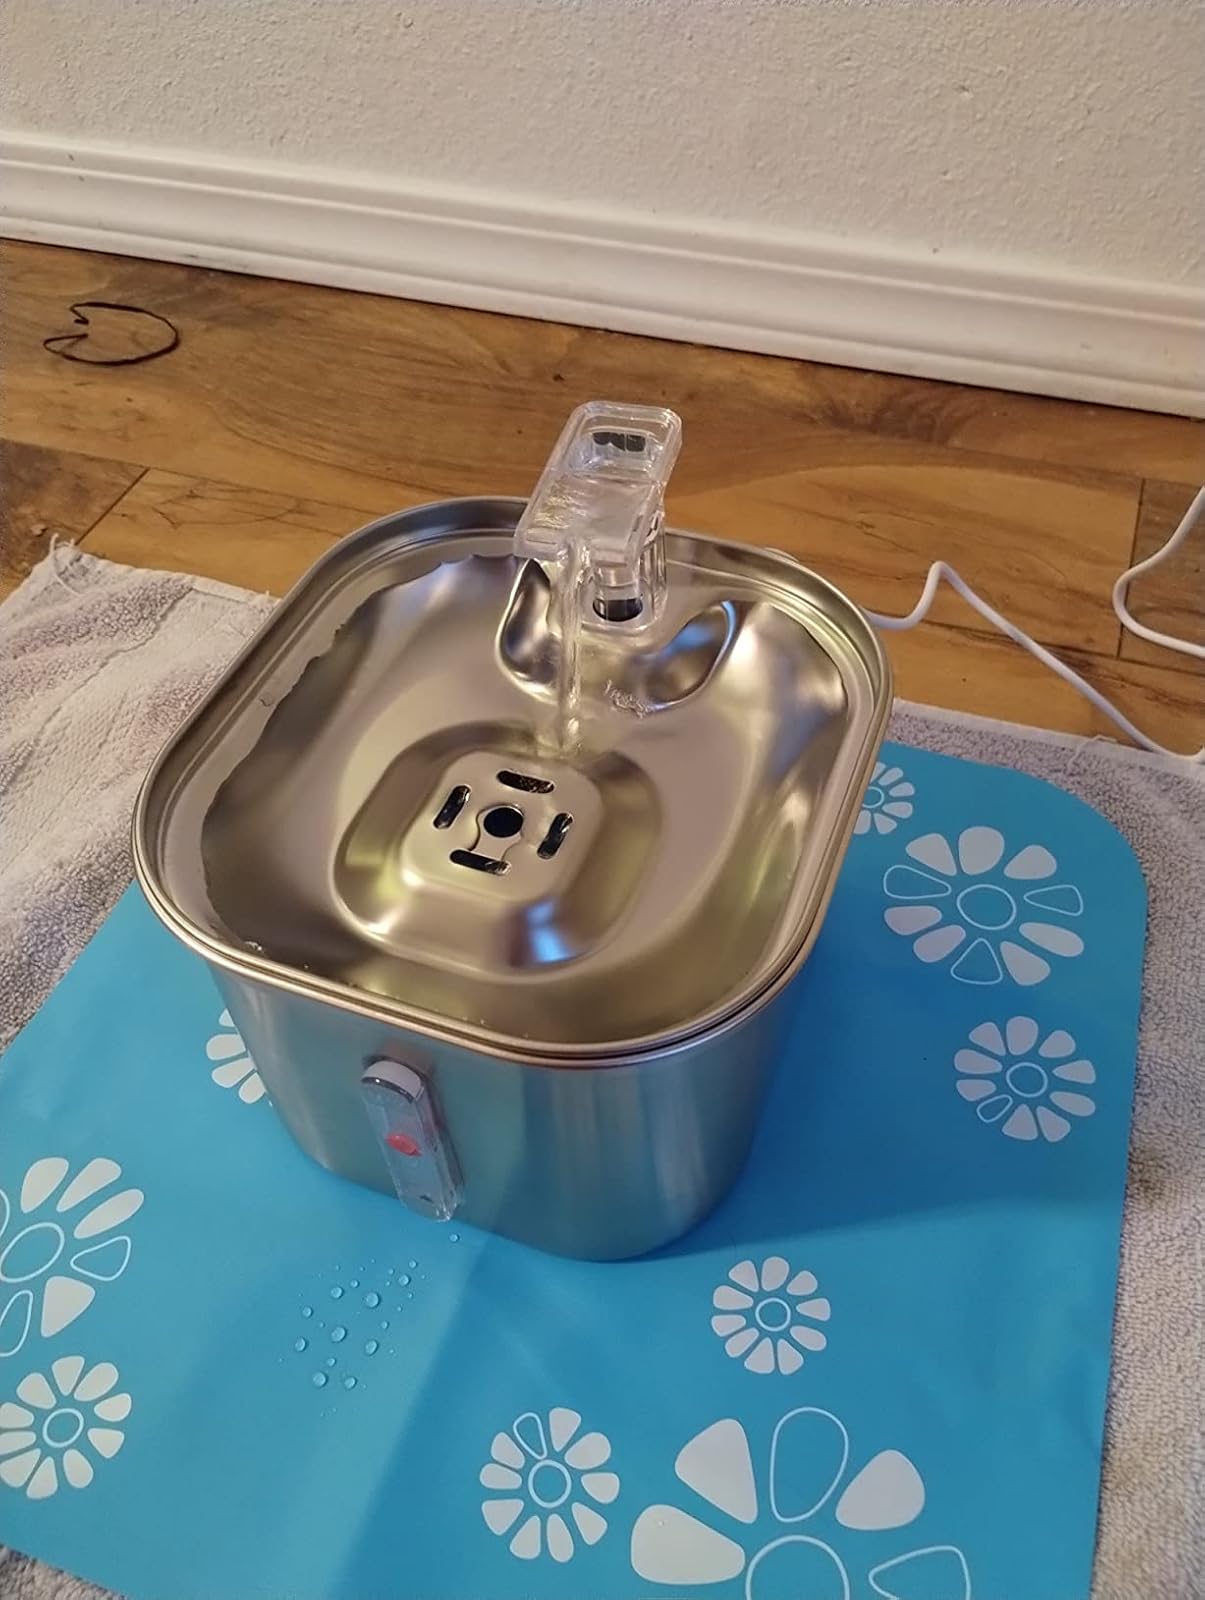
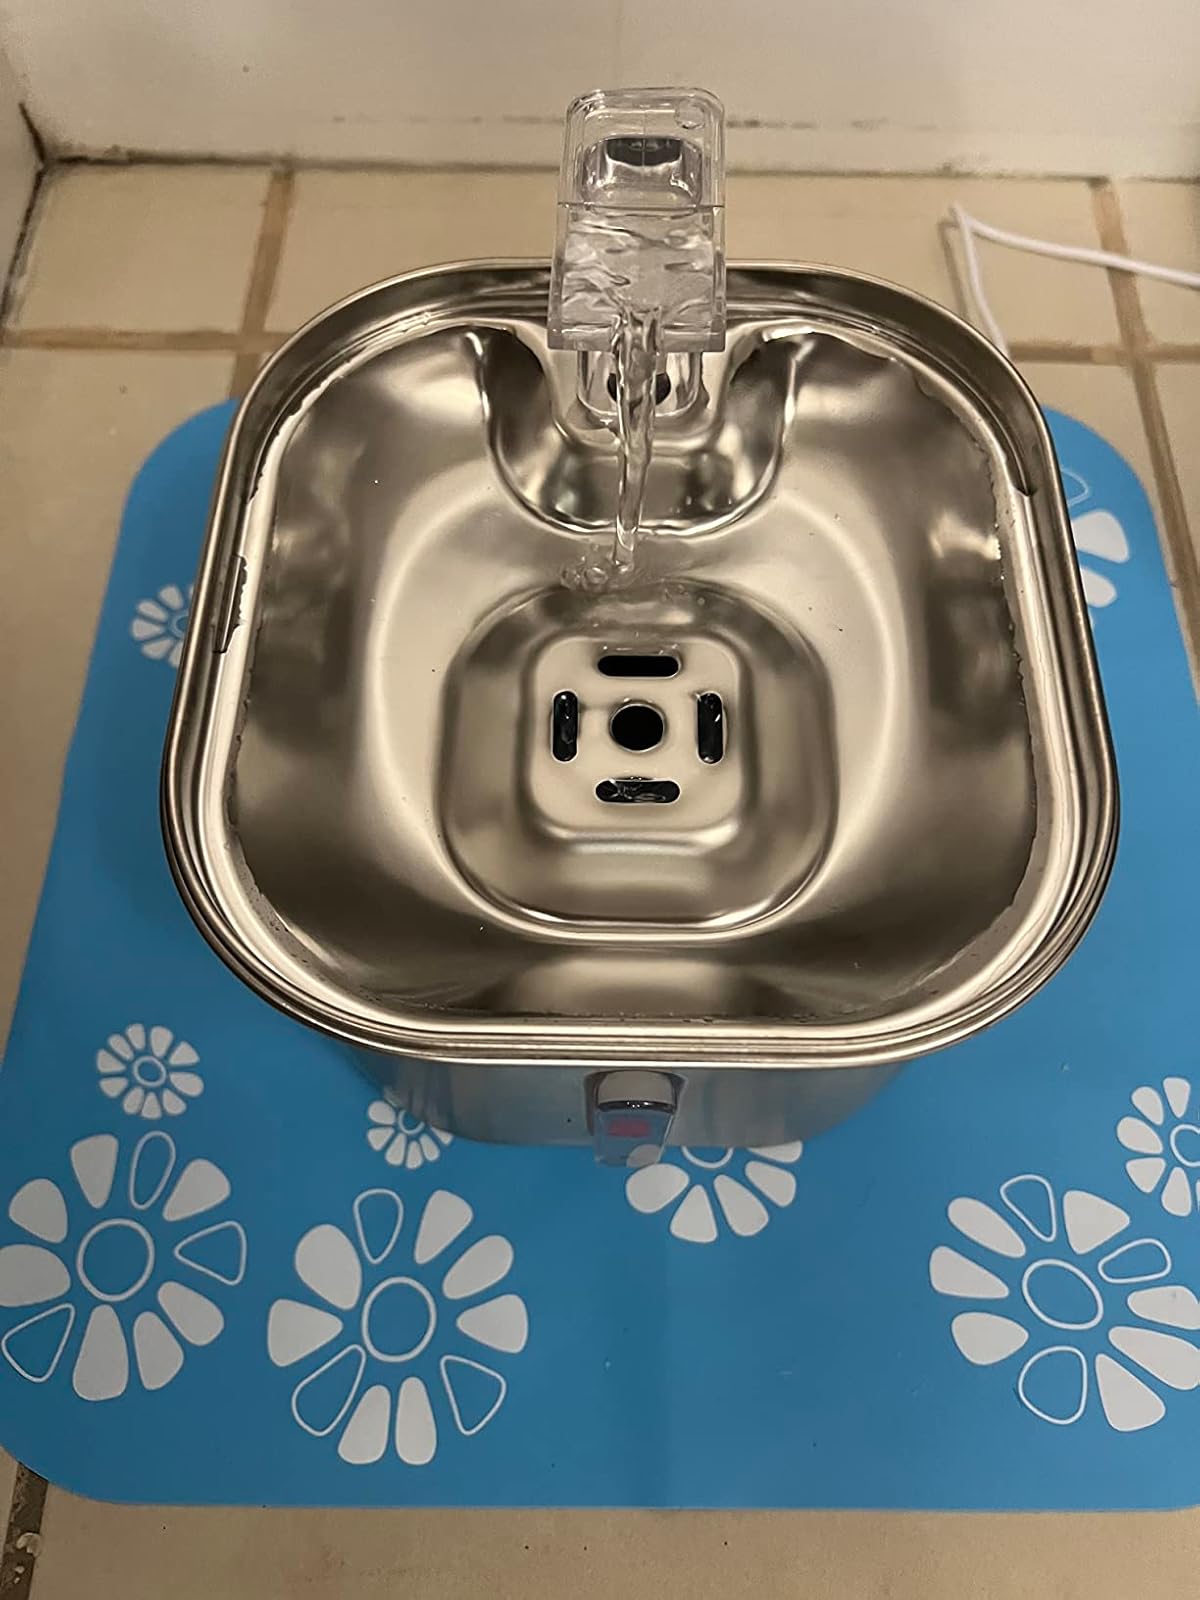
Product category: items_bowl
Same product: yes